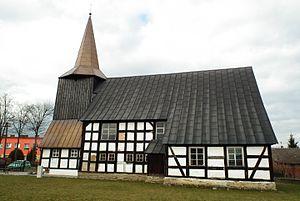
Lotyń est un village polonais de la gmina d'Okonek dans la powiat de Złotów de la voïvodie de Grande-Pologne dans le centre-ouest de la Pologne.